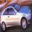
Label: automobile